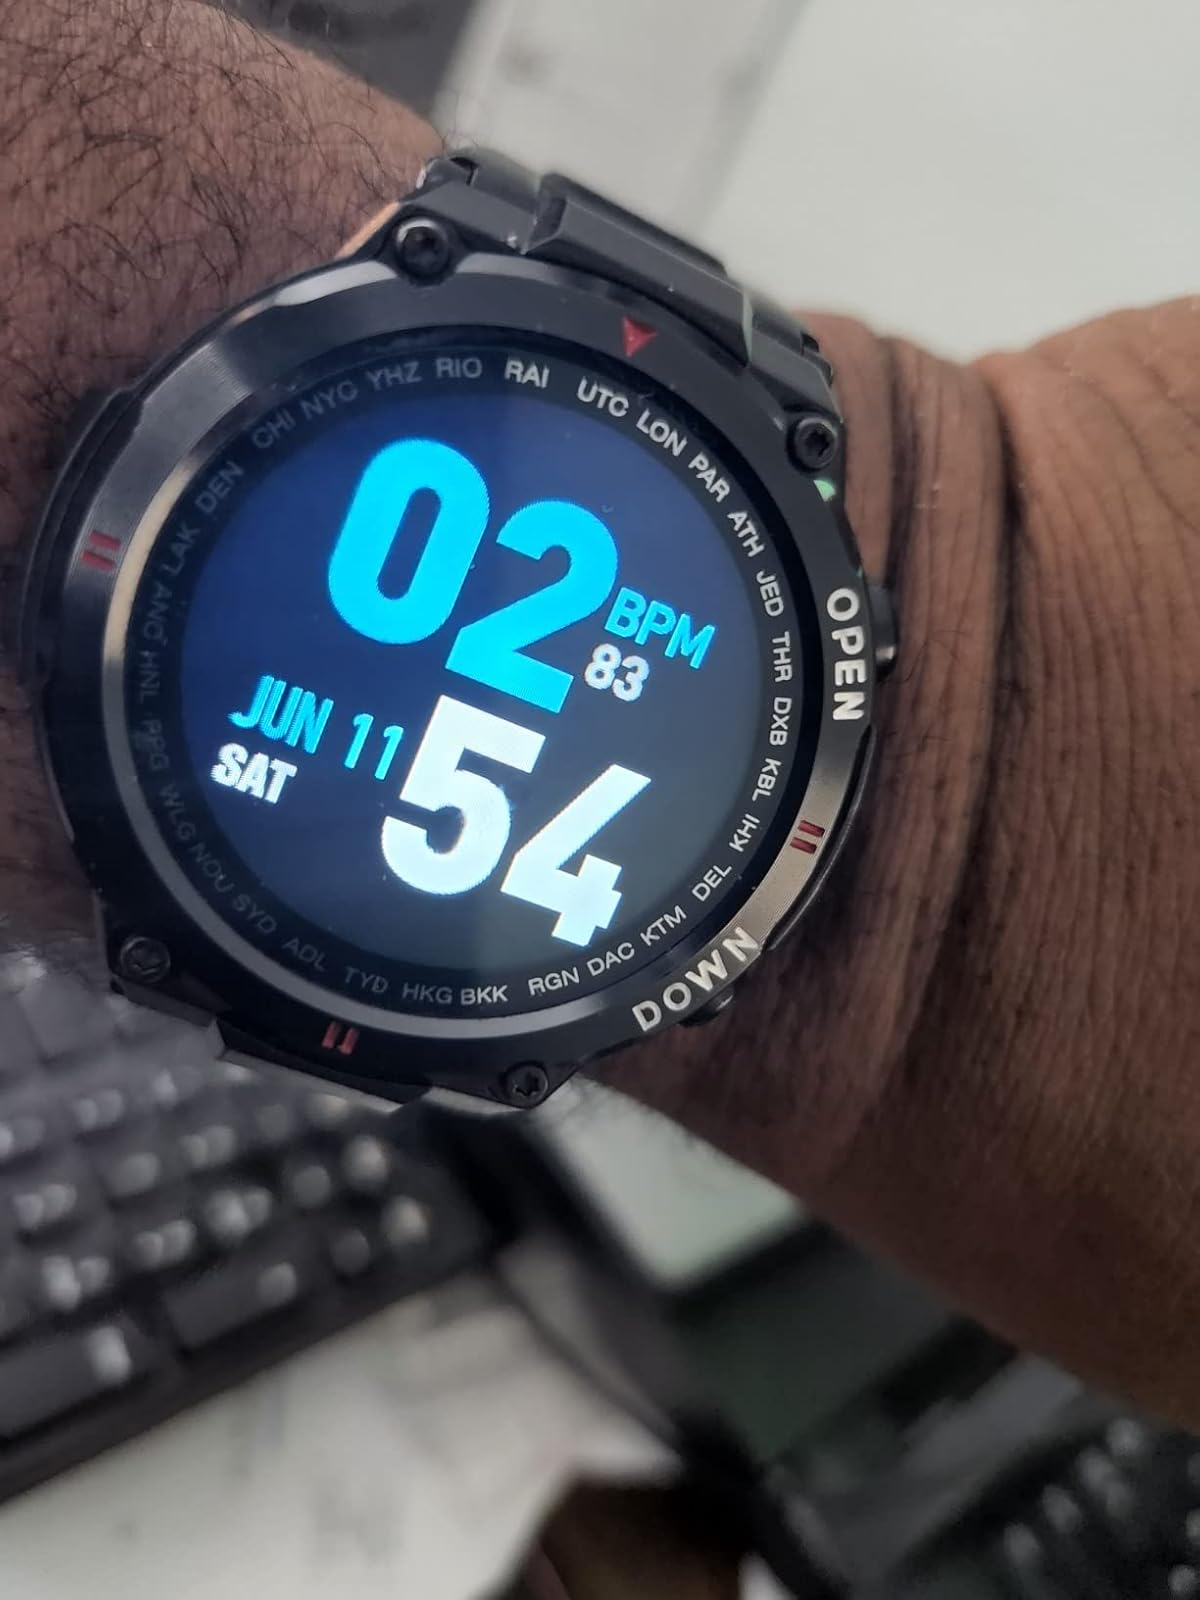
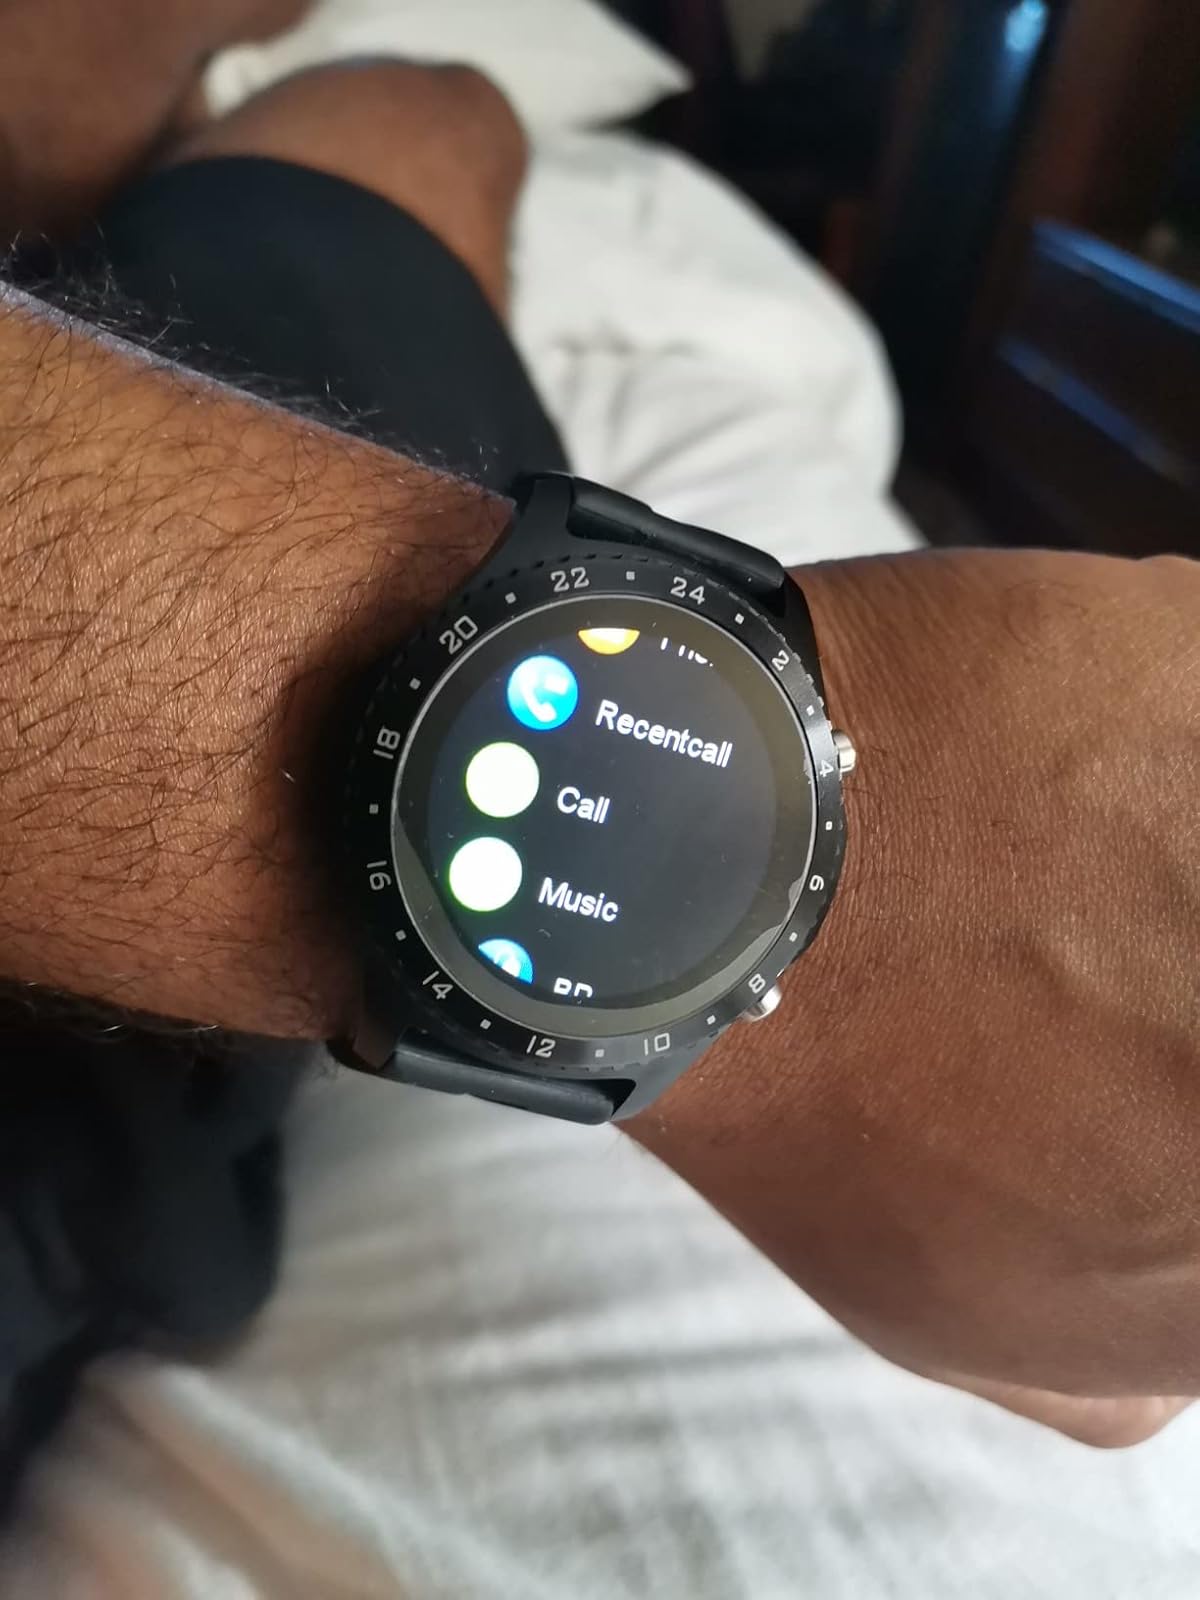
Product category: smartwatch
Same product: no